Stewart platform

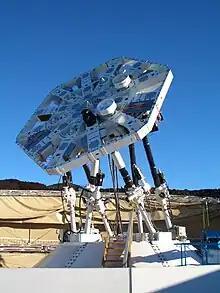
The AMiBA radio telescope, a cosmic microwave background experiment, is mounted on a carbon fibre hexapod.

A Stewart platform is a type of parallel manipulator that has six prismatic actuators, commonly hydraulic jacks or electric linear actuators, attached in pairs to three positions on the platform's baseplate, crossing over to three mounting points on a top plate. All 12 connections are made via universal joints. Devices placed on the top plate can be moved in the six degrees of freedom in which it is possible for a freely-suspended body to move: three linear movements "x", "y", "z" (lateral, longitudinal, and vertical), and the three rotations (pitch, roll, and yaw).